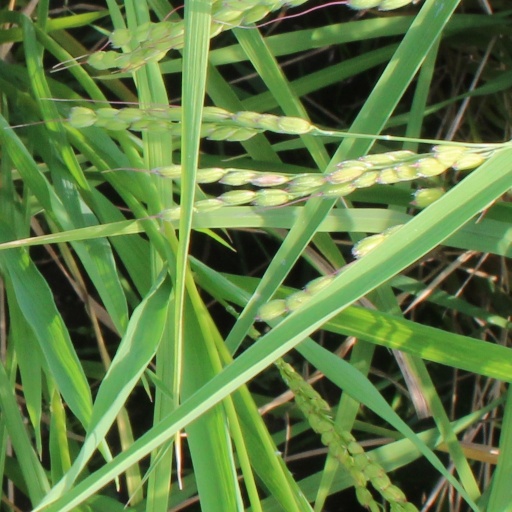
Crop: rice